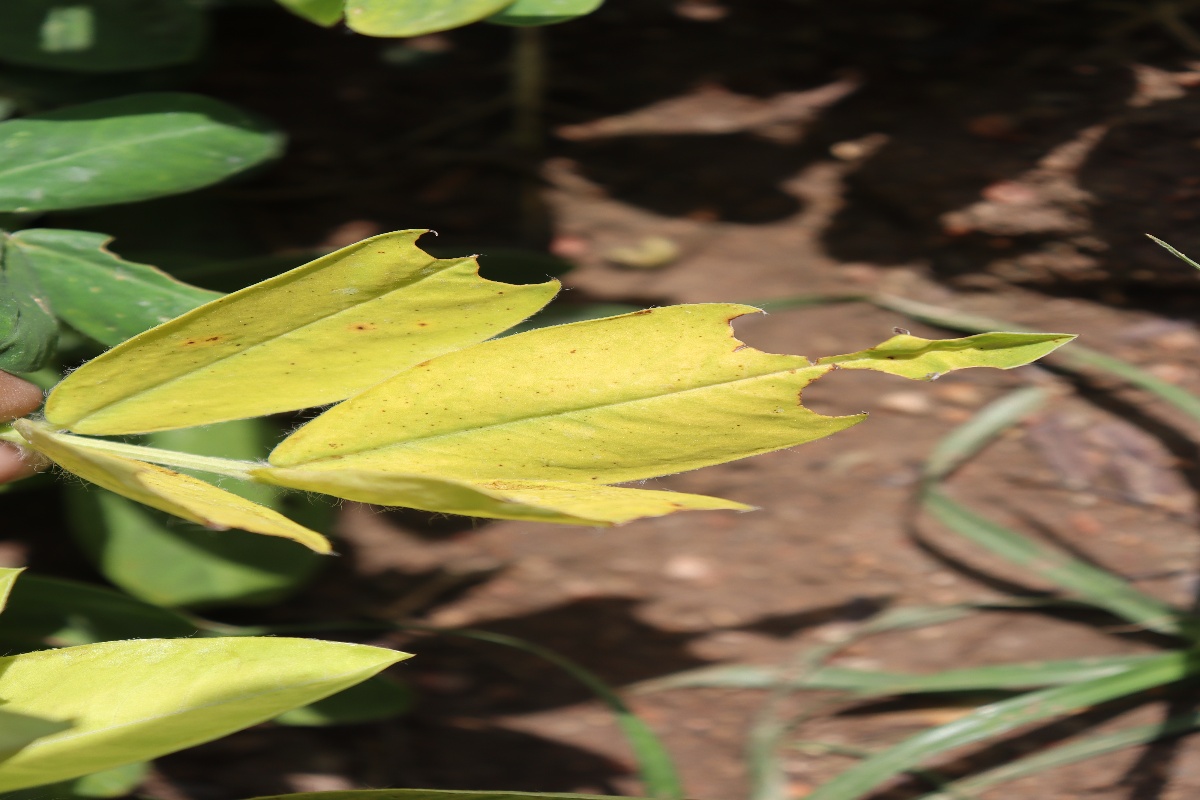
Label: nutrition deficiency